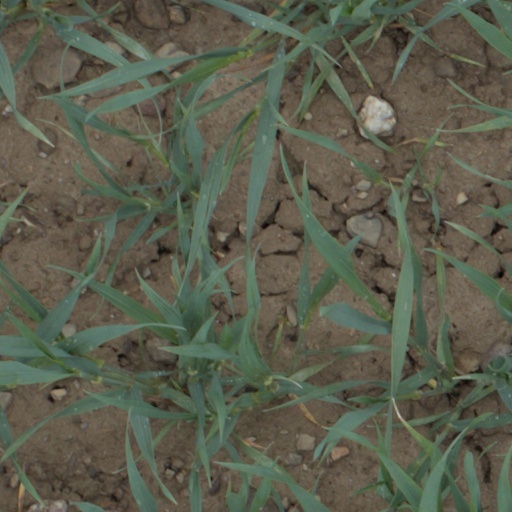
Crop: wheat